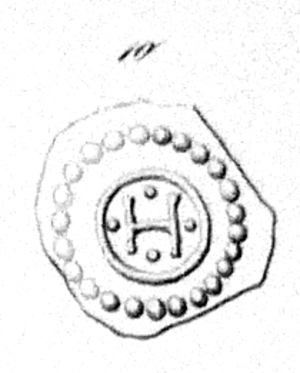
Håkon 3.
Håkon 3.'s segl
Håkon 3. var konge af Norge fra 1202 til 1204 efter at faderen kong Sverre Sigurdsson døde den 9. marts 1202.